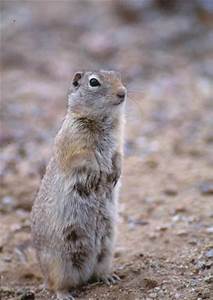
Label: scoiattolo